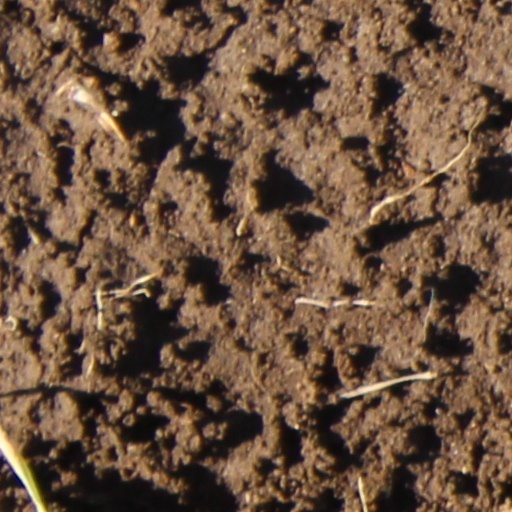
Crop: wheat